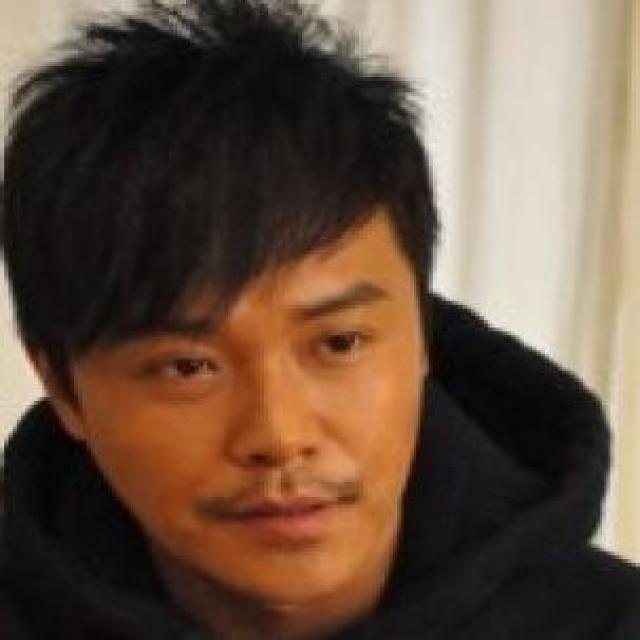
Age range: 21-44